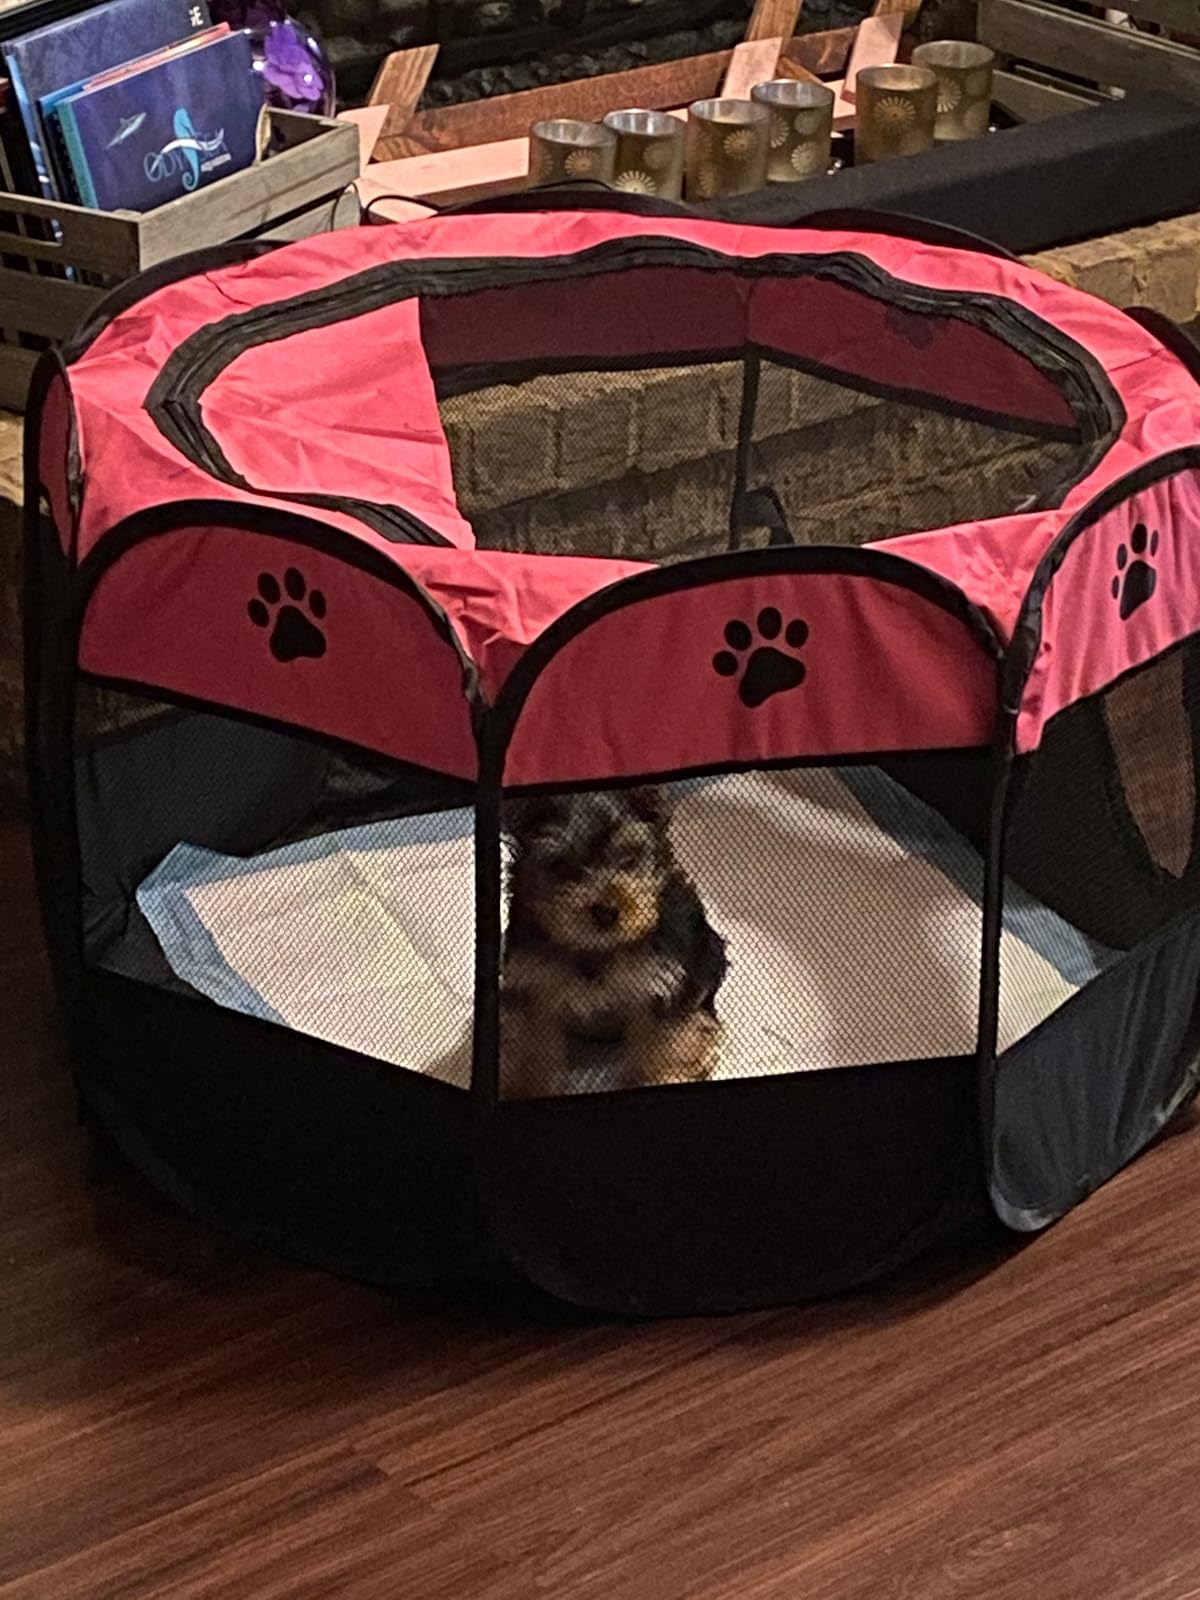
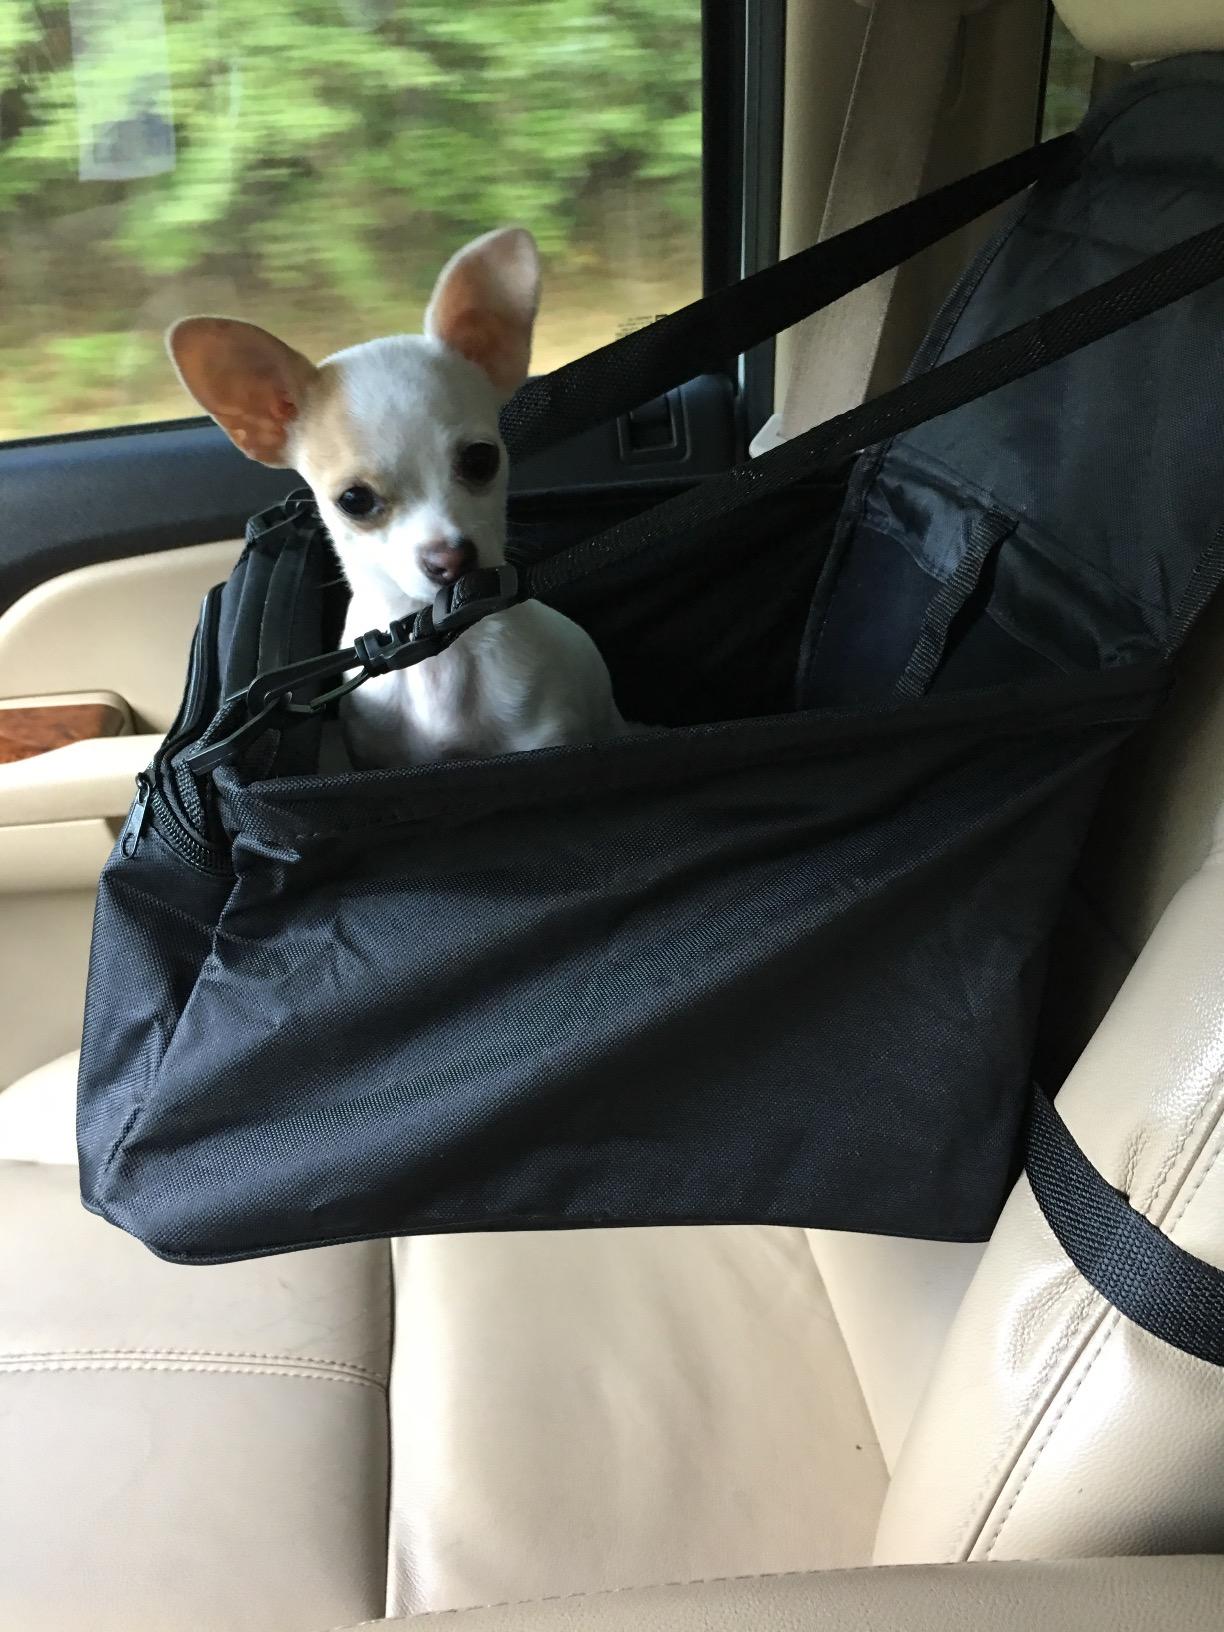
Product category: items_kennel
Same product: no